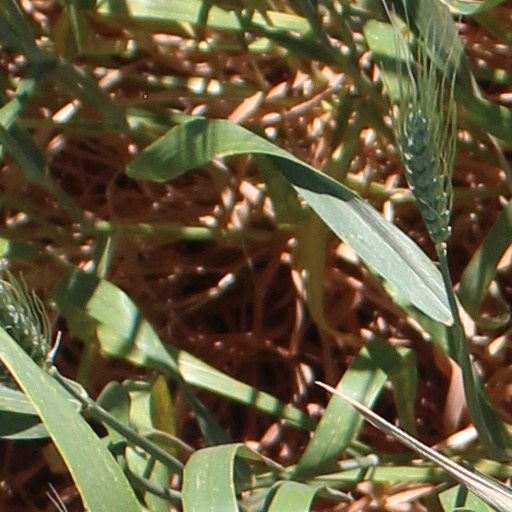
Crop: wheat